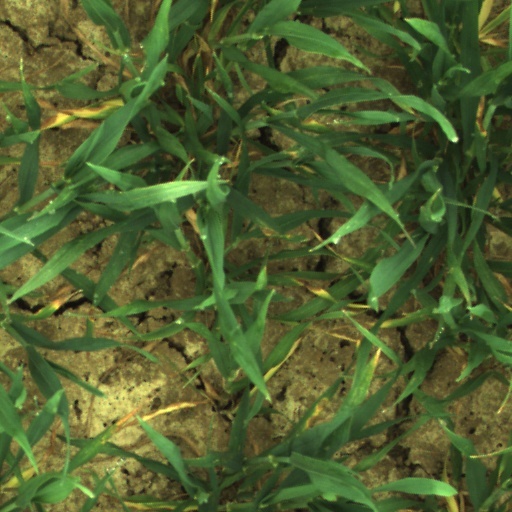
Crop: wheat